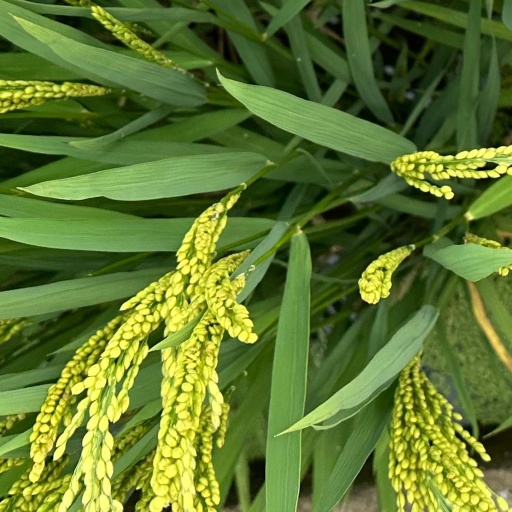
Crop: rice